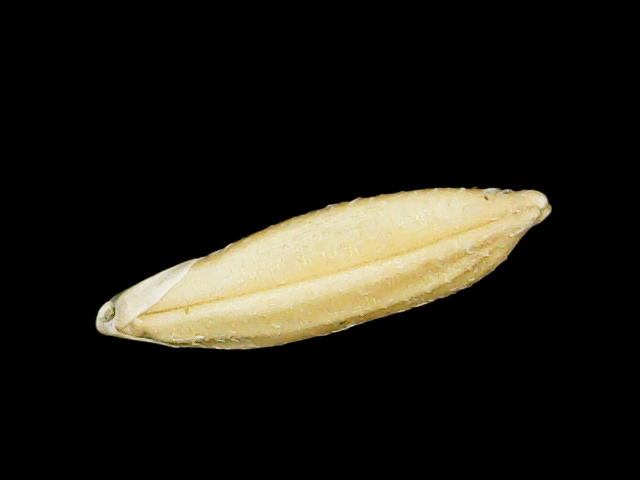
Rice variety: Binadhan08